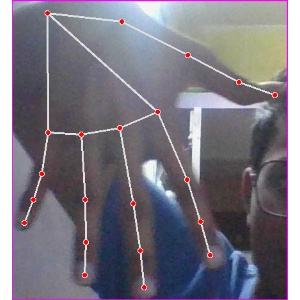
अक्षर: ढ